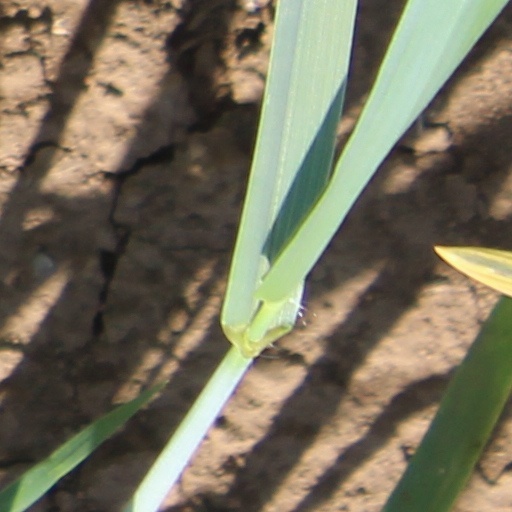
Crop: wheat